Death in 19th-century Mormonism

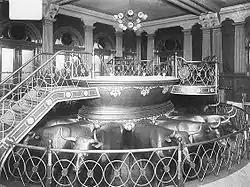
Baptismal font in the Salt Lake Temple, used for baptisms for the dead

Death masks, locks of hair, and canes made from the wood of coffins were kept as mementos of the deceased. These relics were believed to possess the power to protect the living from the devil and physical ailments. It was also a common practice to have an artist paint a portrait of the dead; if the family could not afford to hire a painter, they would remember their face through death masks made of plaster. These were extremely common before photography became widely available. George Q. Cannon made death masks of Joseph and Hyrum Smith using "layers of plaster and fabric strips" before the public viewing in Nauvoo, Illinois. Also in accordance with tradition at the time, multiple canes were made from Joseph's oak coffin and distributed among his friends. The possessors viewed these canes as sacred; Heber C. Kimball once remarked: "the devil cannot overcome those who have them, in consequence of their faith and confidence in the virtues connected with them." He also claimed that one had been used to heal a person. The one existing cane today contains a lock of Smith's hair in the handle.